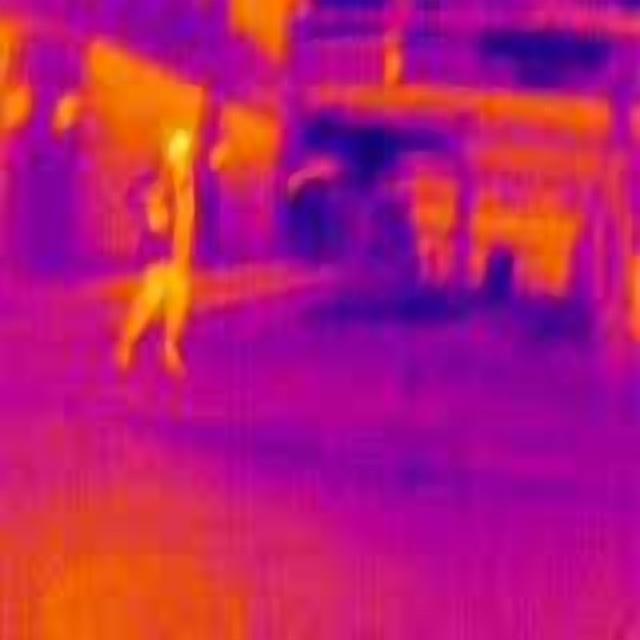
Detected objects:
label: person